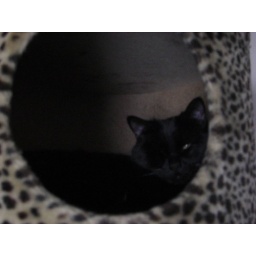
Long string of freya in cat tree